International Squadron (Cretan intervention, 1897–1898)

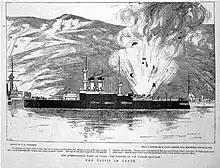
A drawing from the 27 March 1897 edition of "The Graphic" of the turret explosion aboard the Russian battleship "Sissoi Veliky" off Crete on 15 March 1897.

Tragedy struck the International Squadron on 15 March 1897 when the Russian battleship "Sissoi Veliky" suffered an explosion in her after 12-inch (305-mm) gun turret one hour into a routine target practice session off Crete that blew the roof of the turret over the mainmast; it struck the base of the foremast and crushed a steam cutter and a 37-millimeter gun. The explosion – which occurred after the turret crew disabled a malfunctioning safety mechanism, allowing one of the guns to fire before its breech was properly closed – killed 16 men instantly and injured 15, six of whom later died of their injuries. "Sissoi Veliky" steamed to Toulon, France, for repairs.